Francis X. Prefontaine

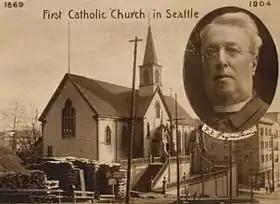

Prefontaine's voyage finally brought him to Vancouver, Washington, in February 1864. In Vancouver he served under Augustin-Magloire Blanchet, Bishop of Nesqually (now the Archdiocese of Seattle) and a fellow French Canadian. Prefontaine spoke no English, so during his stay in Vancouver he studied English and also Chinook jargon, a pidgin trade language of the Pacific Northwest.